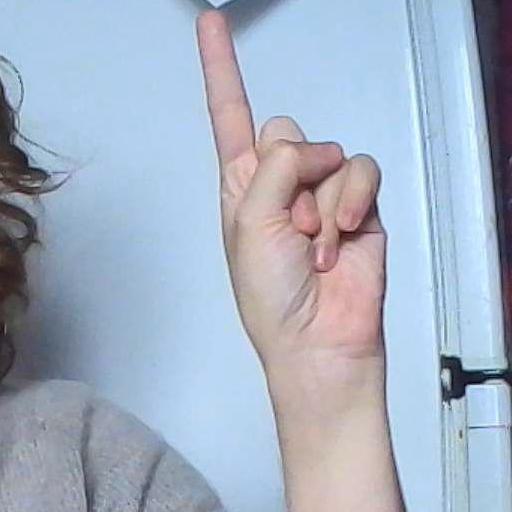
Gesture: one